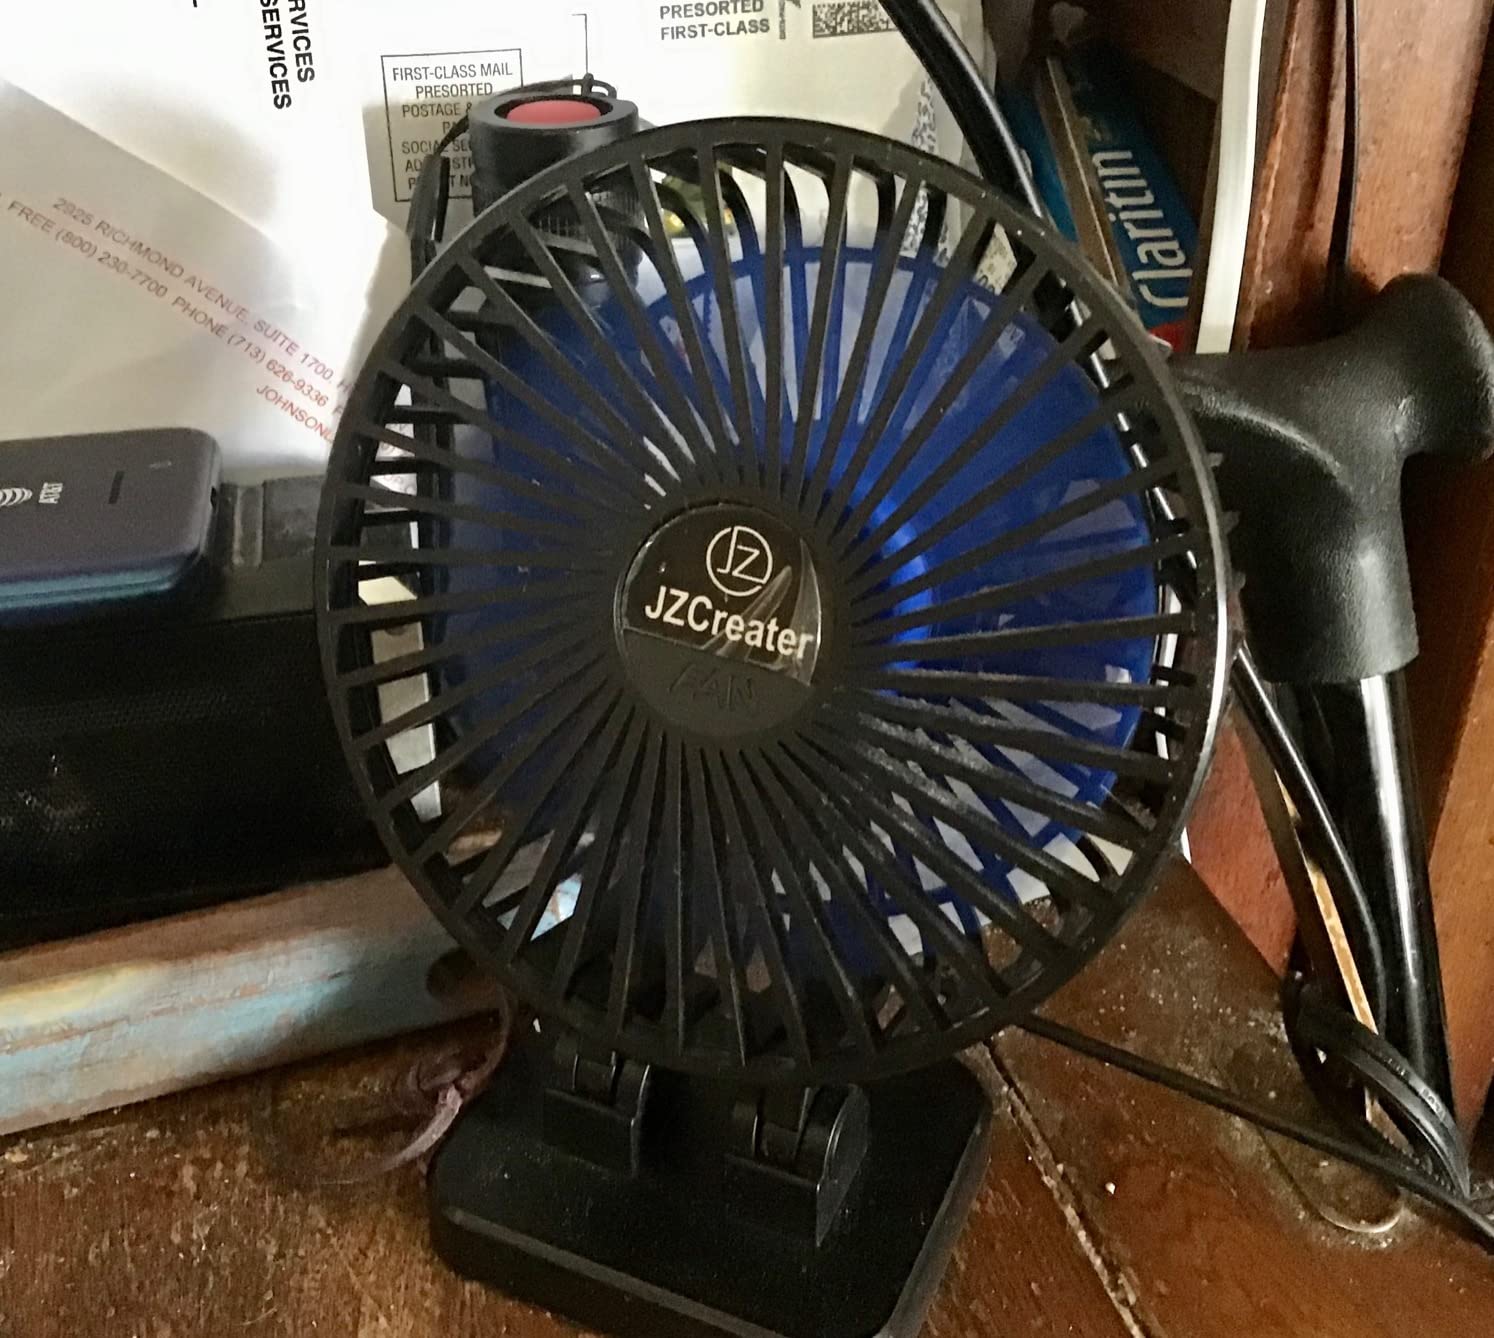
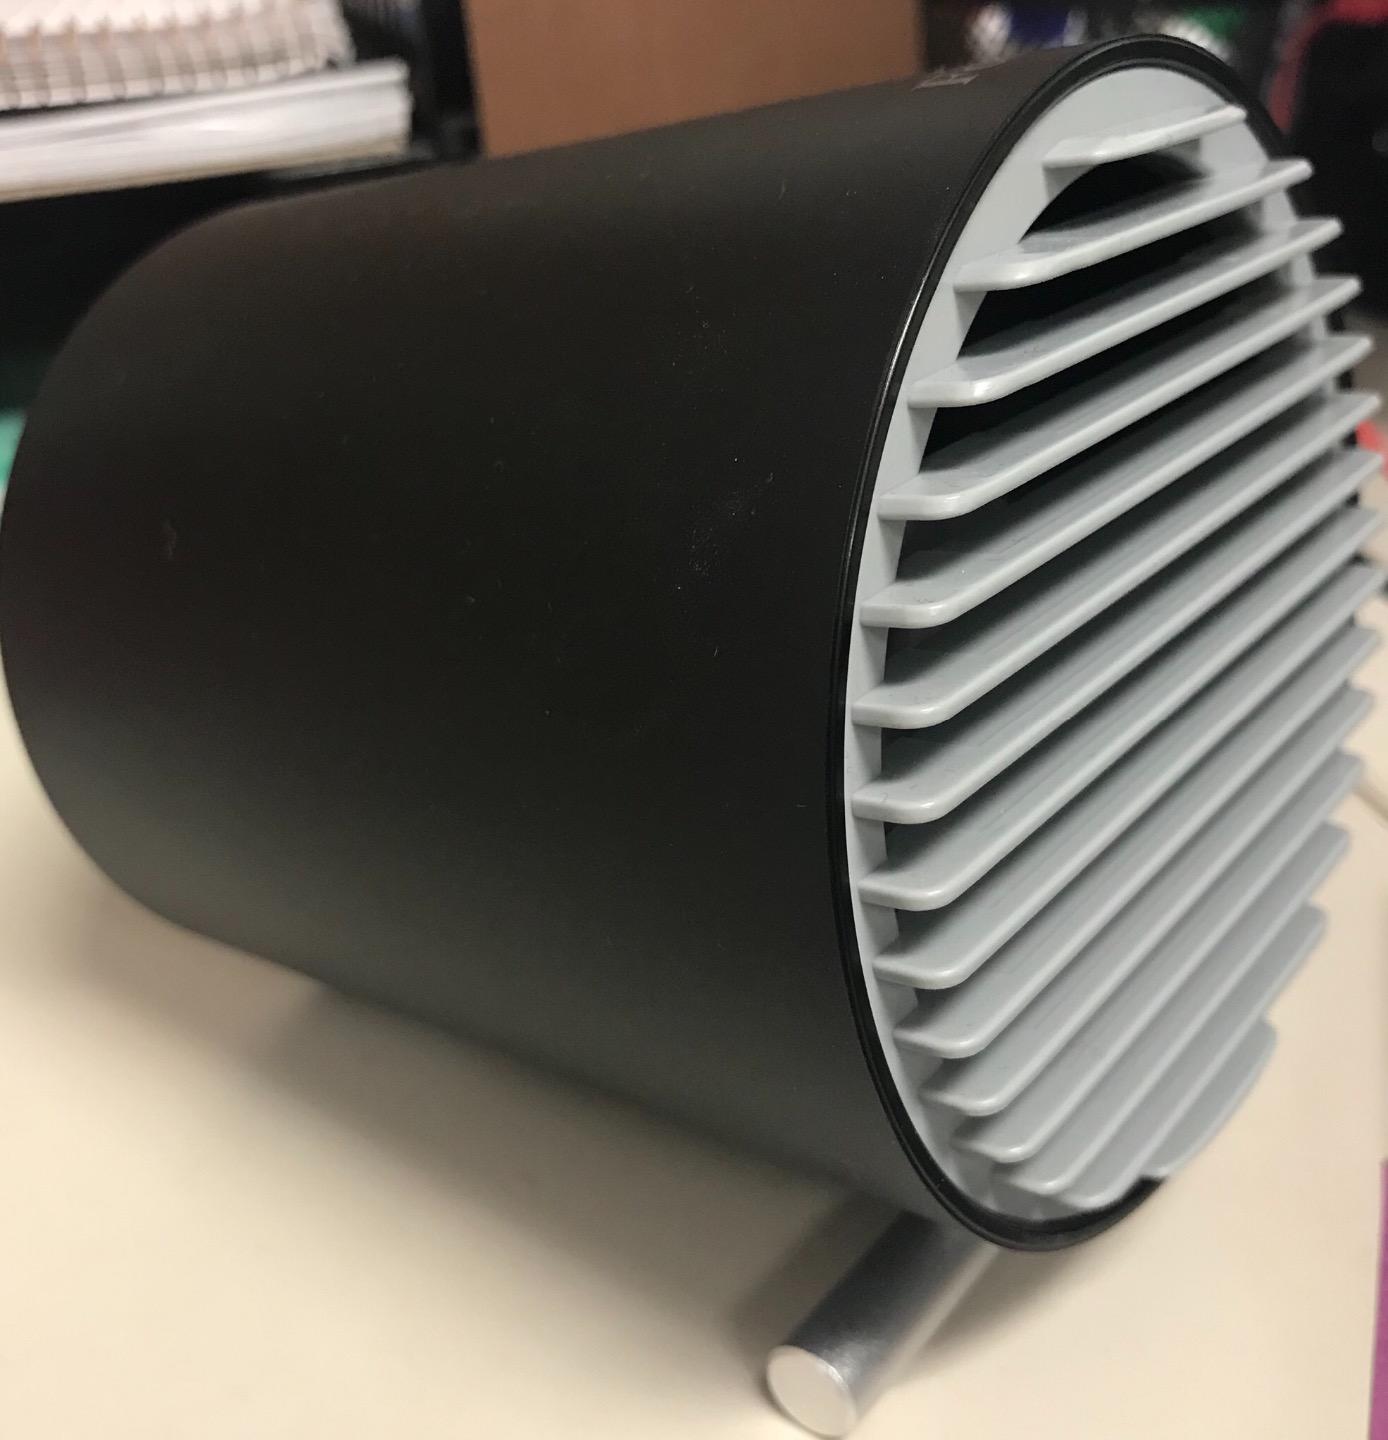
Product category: fan
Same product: no